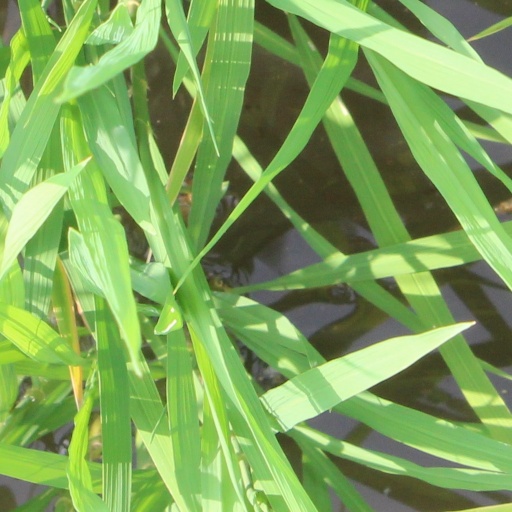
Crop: rice